Vehicle registration plates of Montenegro

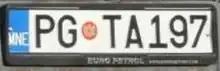
Podgorica (T-Tuzi/Malesia)

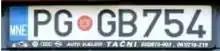
Podgorica (G-Golubovci/Zeta)

In Podgorica amongst normal serial combinations exist two more which are used for two "urban municipalities". One of them is Tuzi/Malesia located eastern of Podgorica and uses combination PG Tx123 (e.g. PG TD123). The other one is Golubovci/Zeta located south of Podgorica and uses combination PG Gx123 (e.g. PG GD123). Trailers registered in one of these urban municipalities also have specific combinations e.g. PG 123TA.